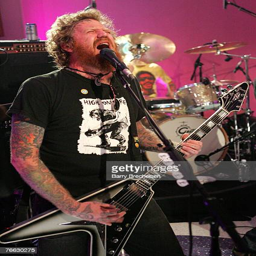
progressive metal artist performs during awards